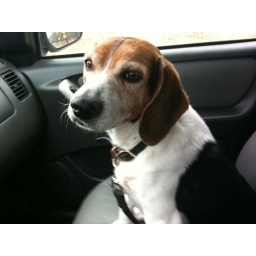
caesar in the car on the way to the Vets office